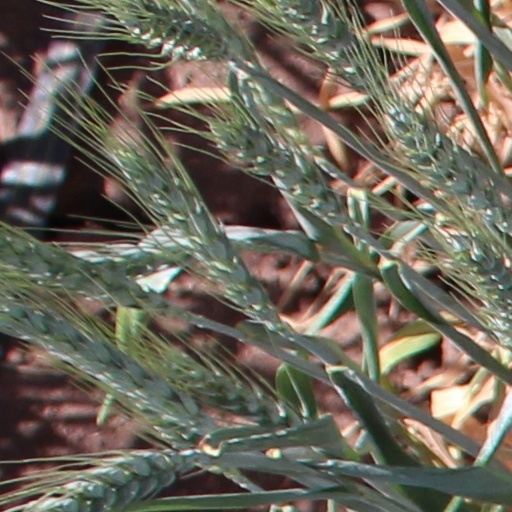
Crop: wheat